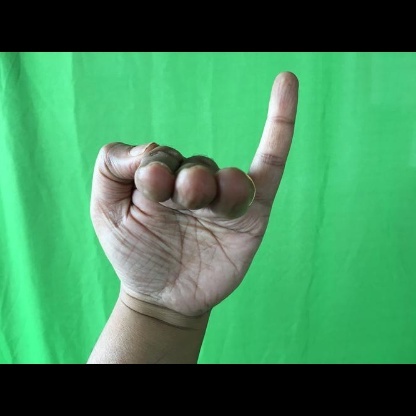
Mudra: Hamsapaksha